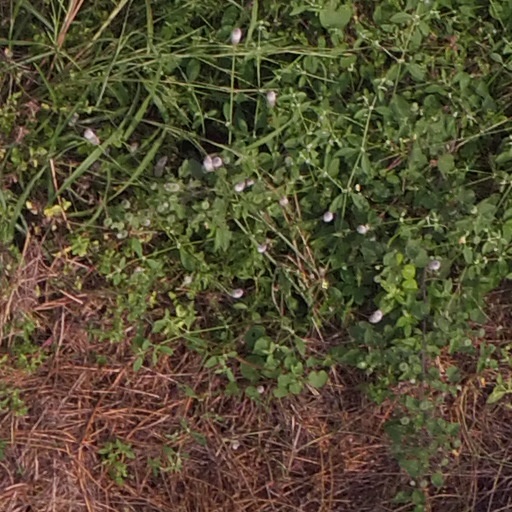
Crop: maize; corn